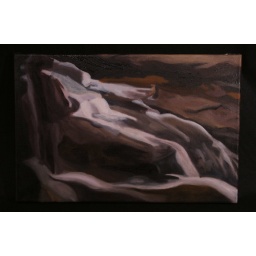
In progress shot of second painting for water series. Based on flow over rocks 1 photo.